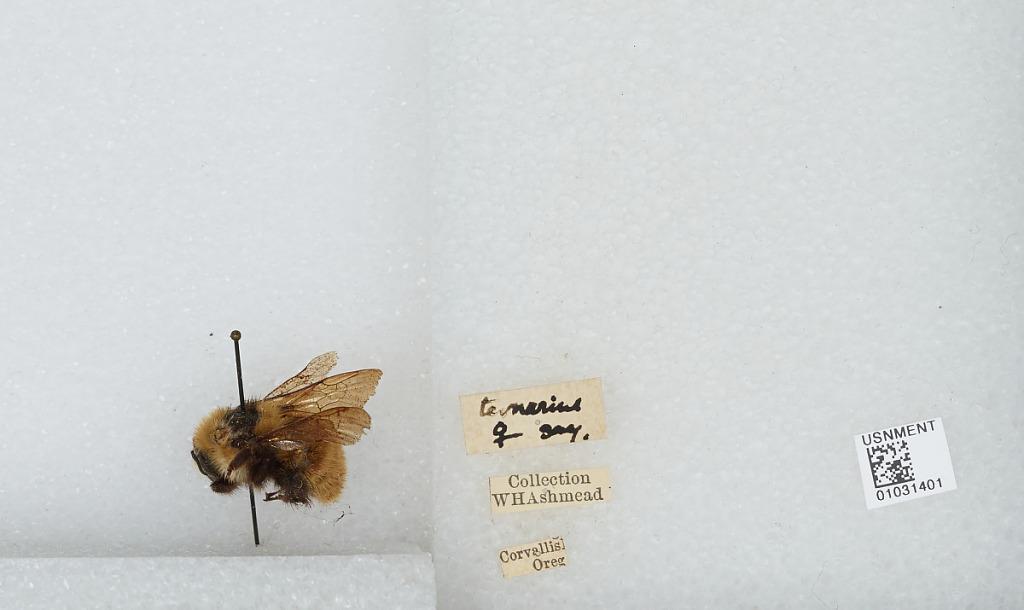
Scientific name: Bombus sp.
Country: United States
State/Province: Oregon
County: Benton
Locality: Corvallis
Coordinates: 44.57, -123.28